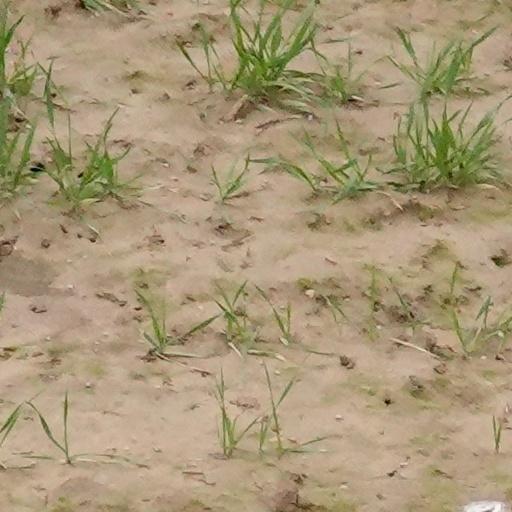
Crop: wheat